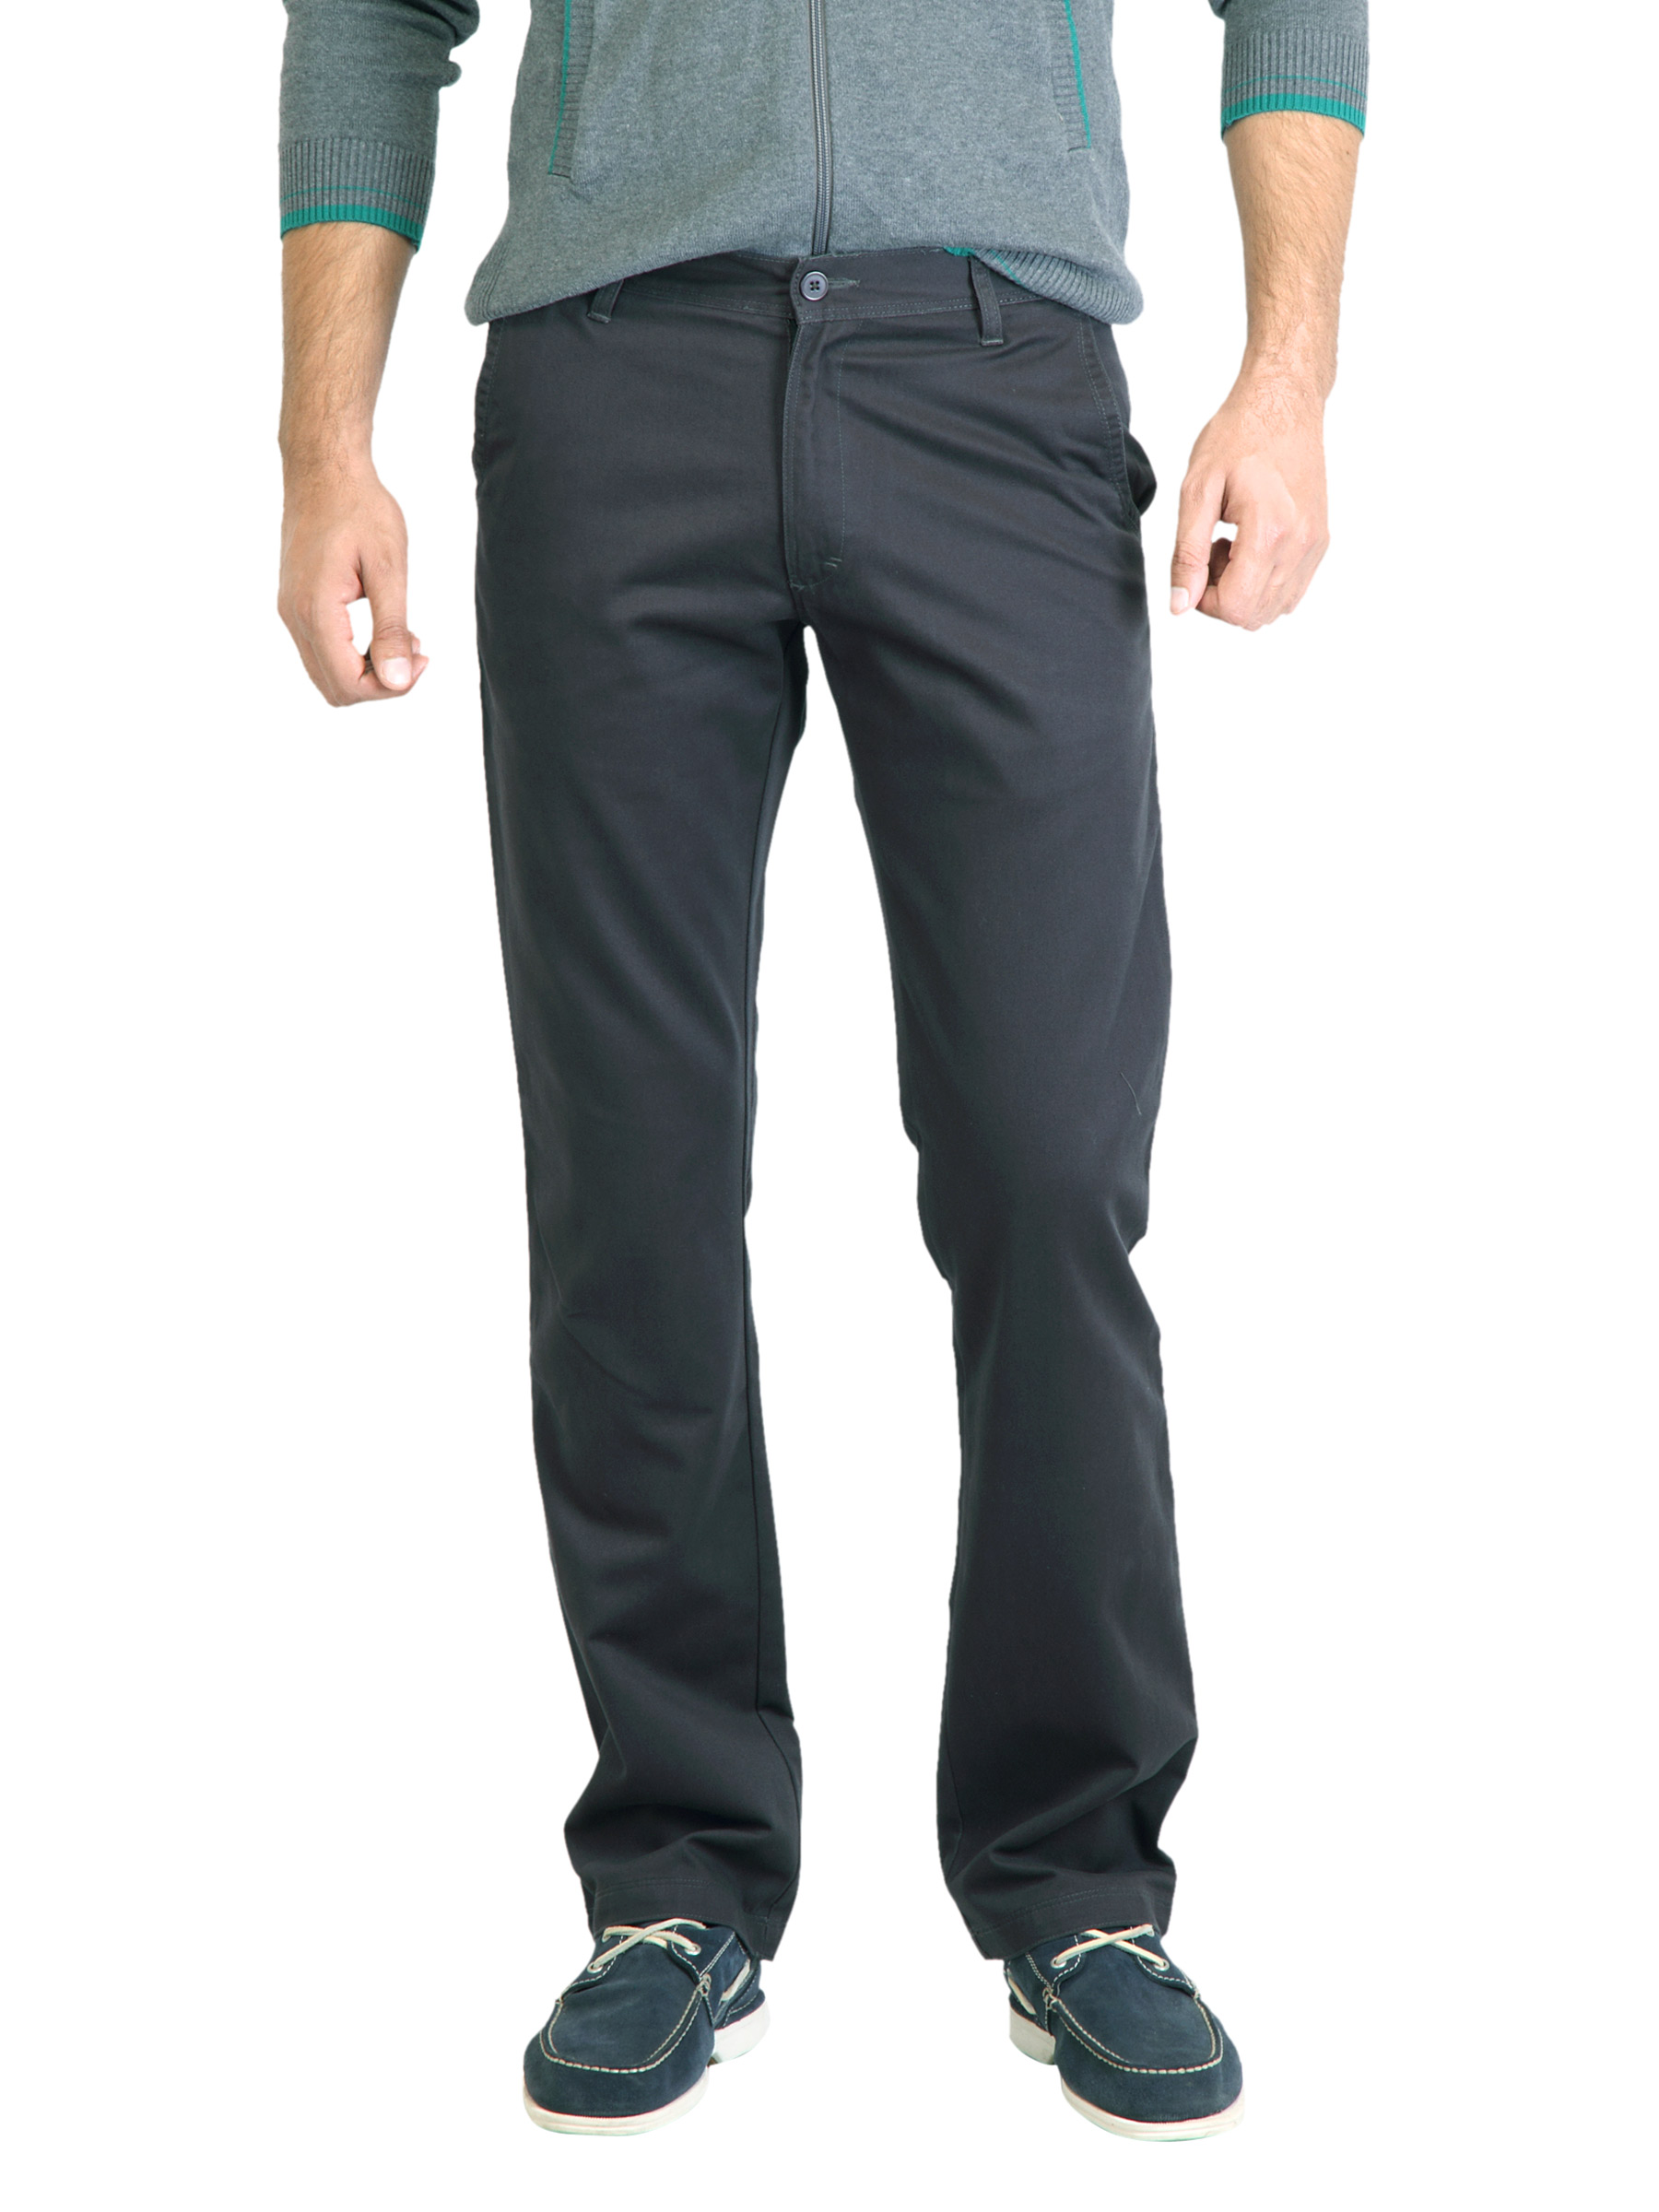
Highlander Men Solid Black Trouser
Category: Apparel / Bottomwear / Trousers
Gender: Men
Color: Black
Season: Fall 2011
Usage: Casual